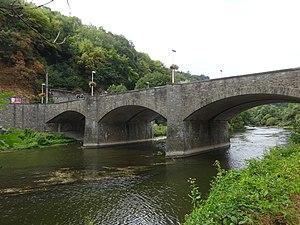
Pont de Sçay, Comblain-au-Pont
Pont-de-Sçay est un hameau de la commune belge de Comblain-au-Pont située en Région wallonne dans la province de Liège.